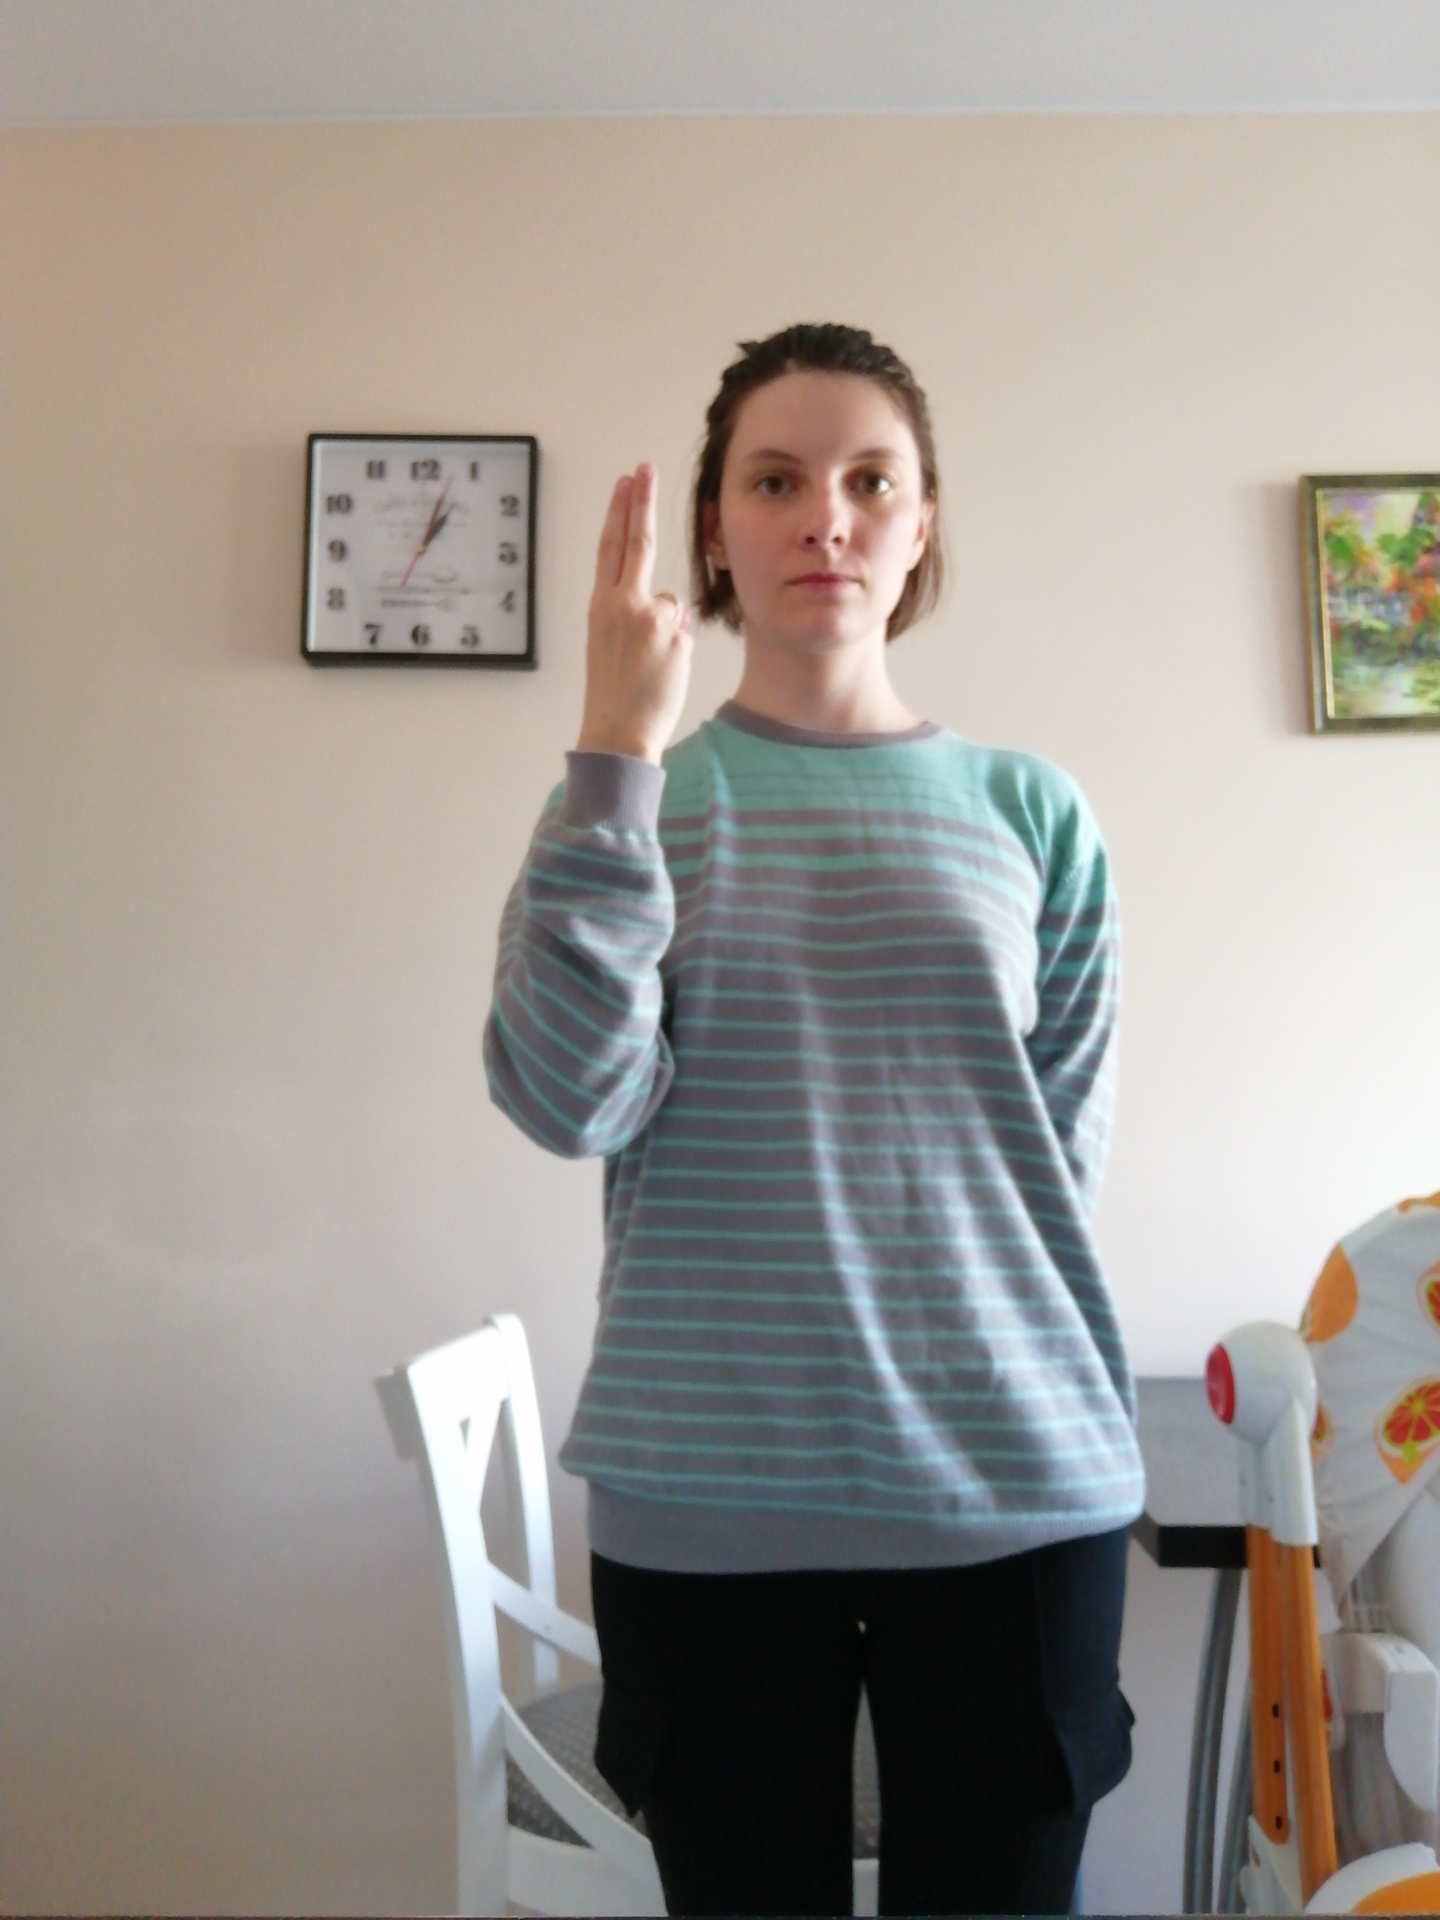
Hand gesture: two_up_inverted